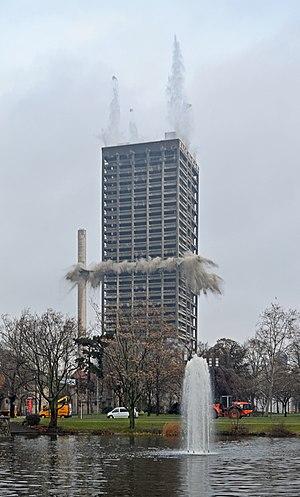
L'AfE-Turm était entre 1970 et 2014 un gratte-ciel de la ville de Francfort-sur-le-Main, en Allemagne. La tour a été démolie le 2 février 2014.